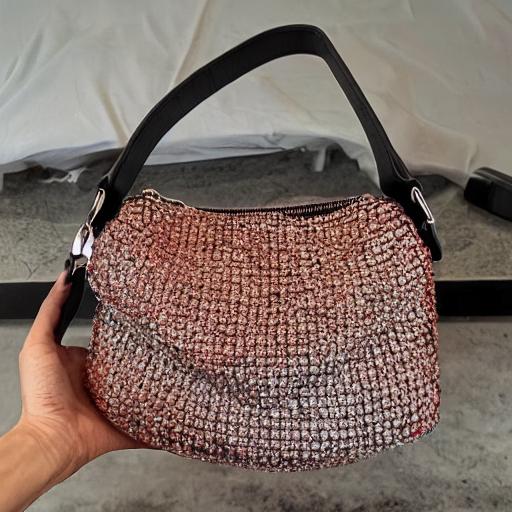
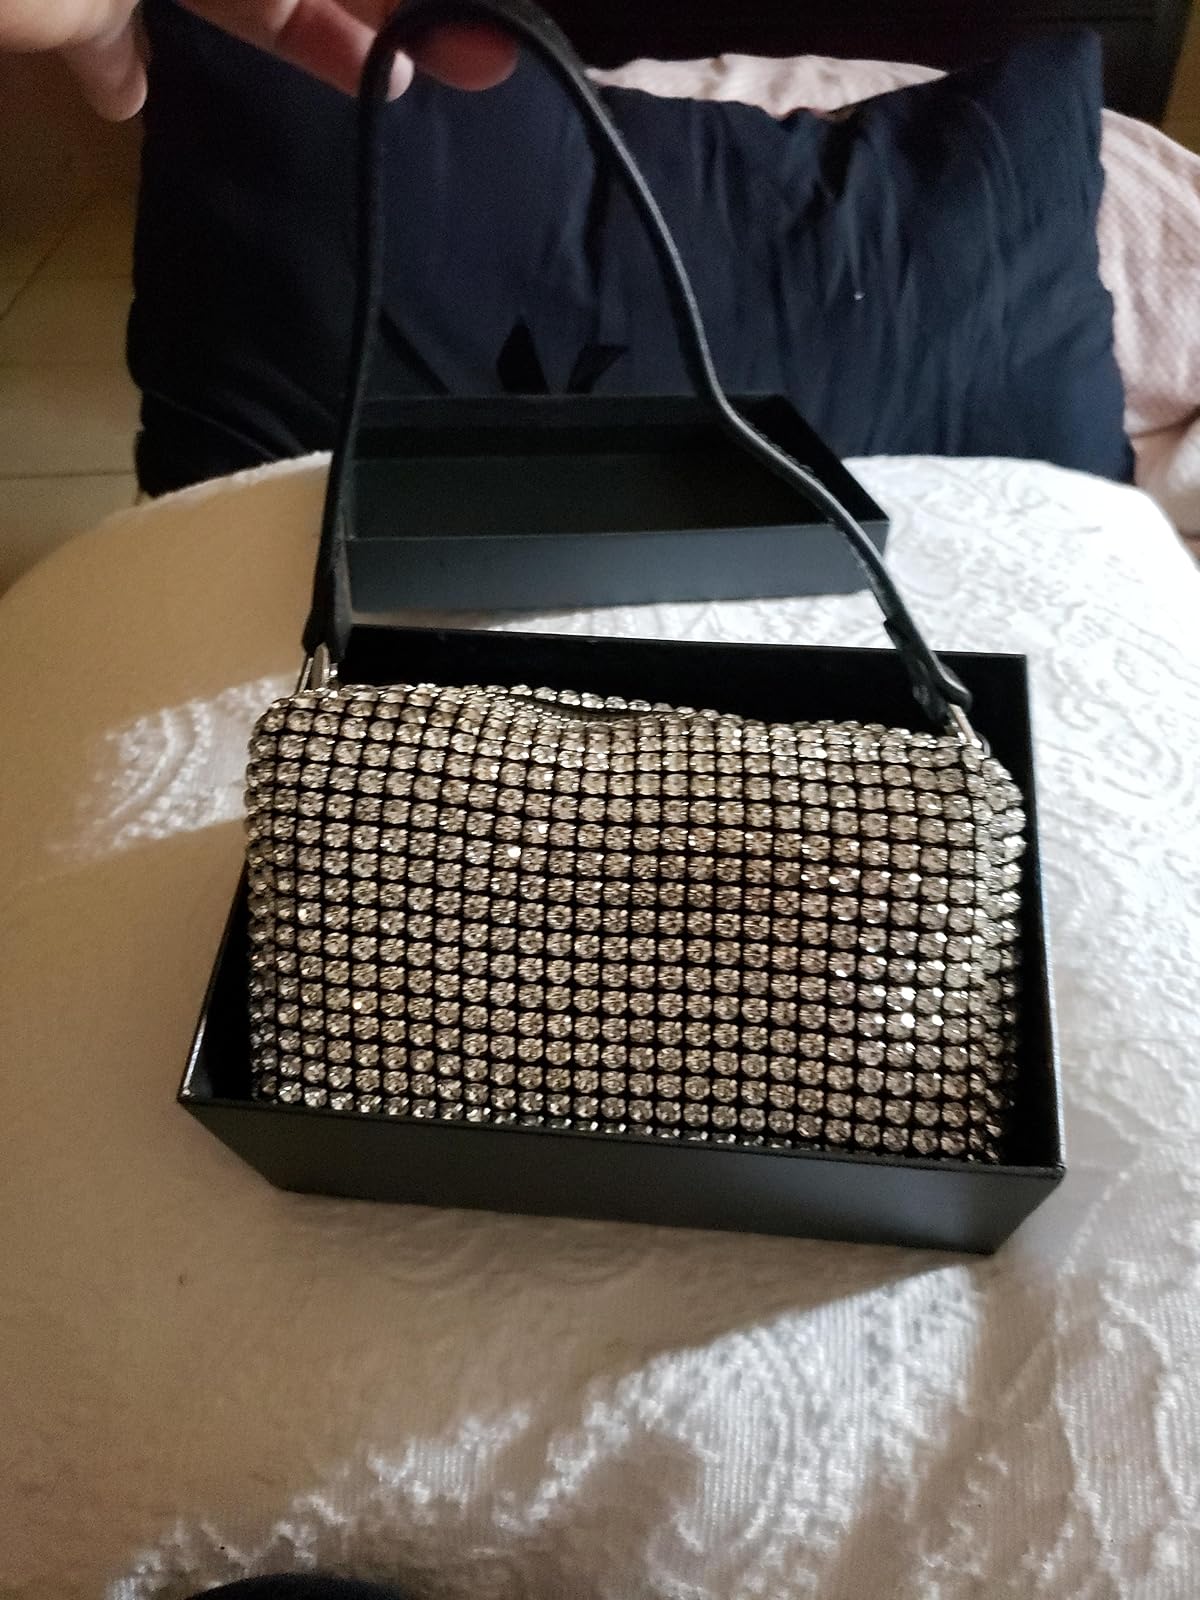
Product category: accessories_handbag
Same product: no